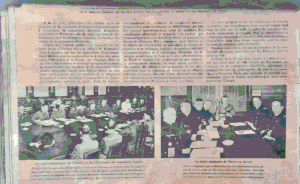
Commission Wiesbaden 1940
La Commission allemande d'armistice est la commission chargée de l'application et du contrôle de la convention de l'armistice du 22 juin 1940 entre la France et l'Allemagne nazie.